Gordon Levett

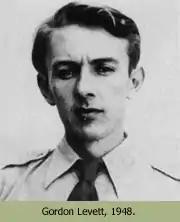
Lt. Col. Gordon Levett, Israeli Air Force, 1948

Gordon Levett (21 March 1921–2000) was a former Royal Air Force pilot in World War II who volunteered for a covert mission to fly supplies including dismantled fighter planes into the fledgling state of Israel in its 1948 Arab–Israeli War as part of Operation Balak. Later Levett joined the first squadron of the newly created Israeli Air Force, helping establish a permanent Israeli military and aiding in the founding of the state of Israel. Levett was the only English gentile pilot in the Israeli Air Force, where he rose to the rank of lieutenant colonel. He is the father of Blythe Masters.